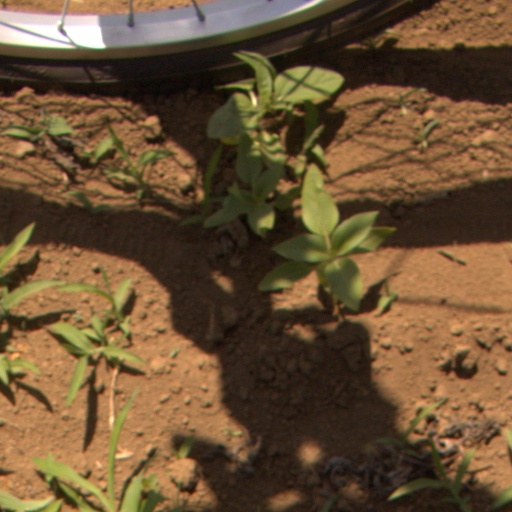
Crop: Jerusalem artichoke